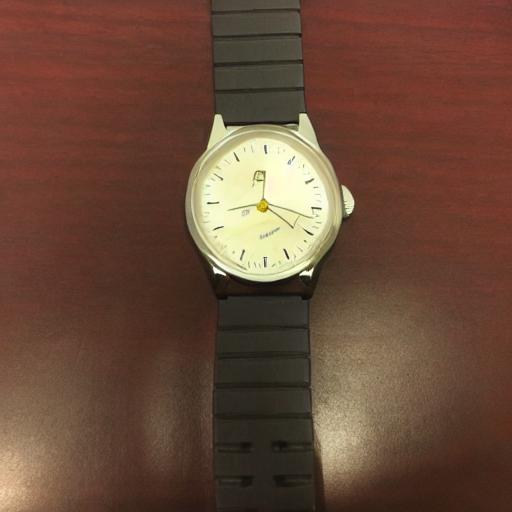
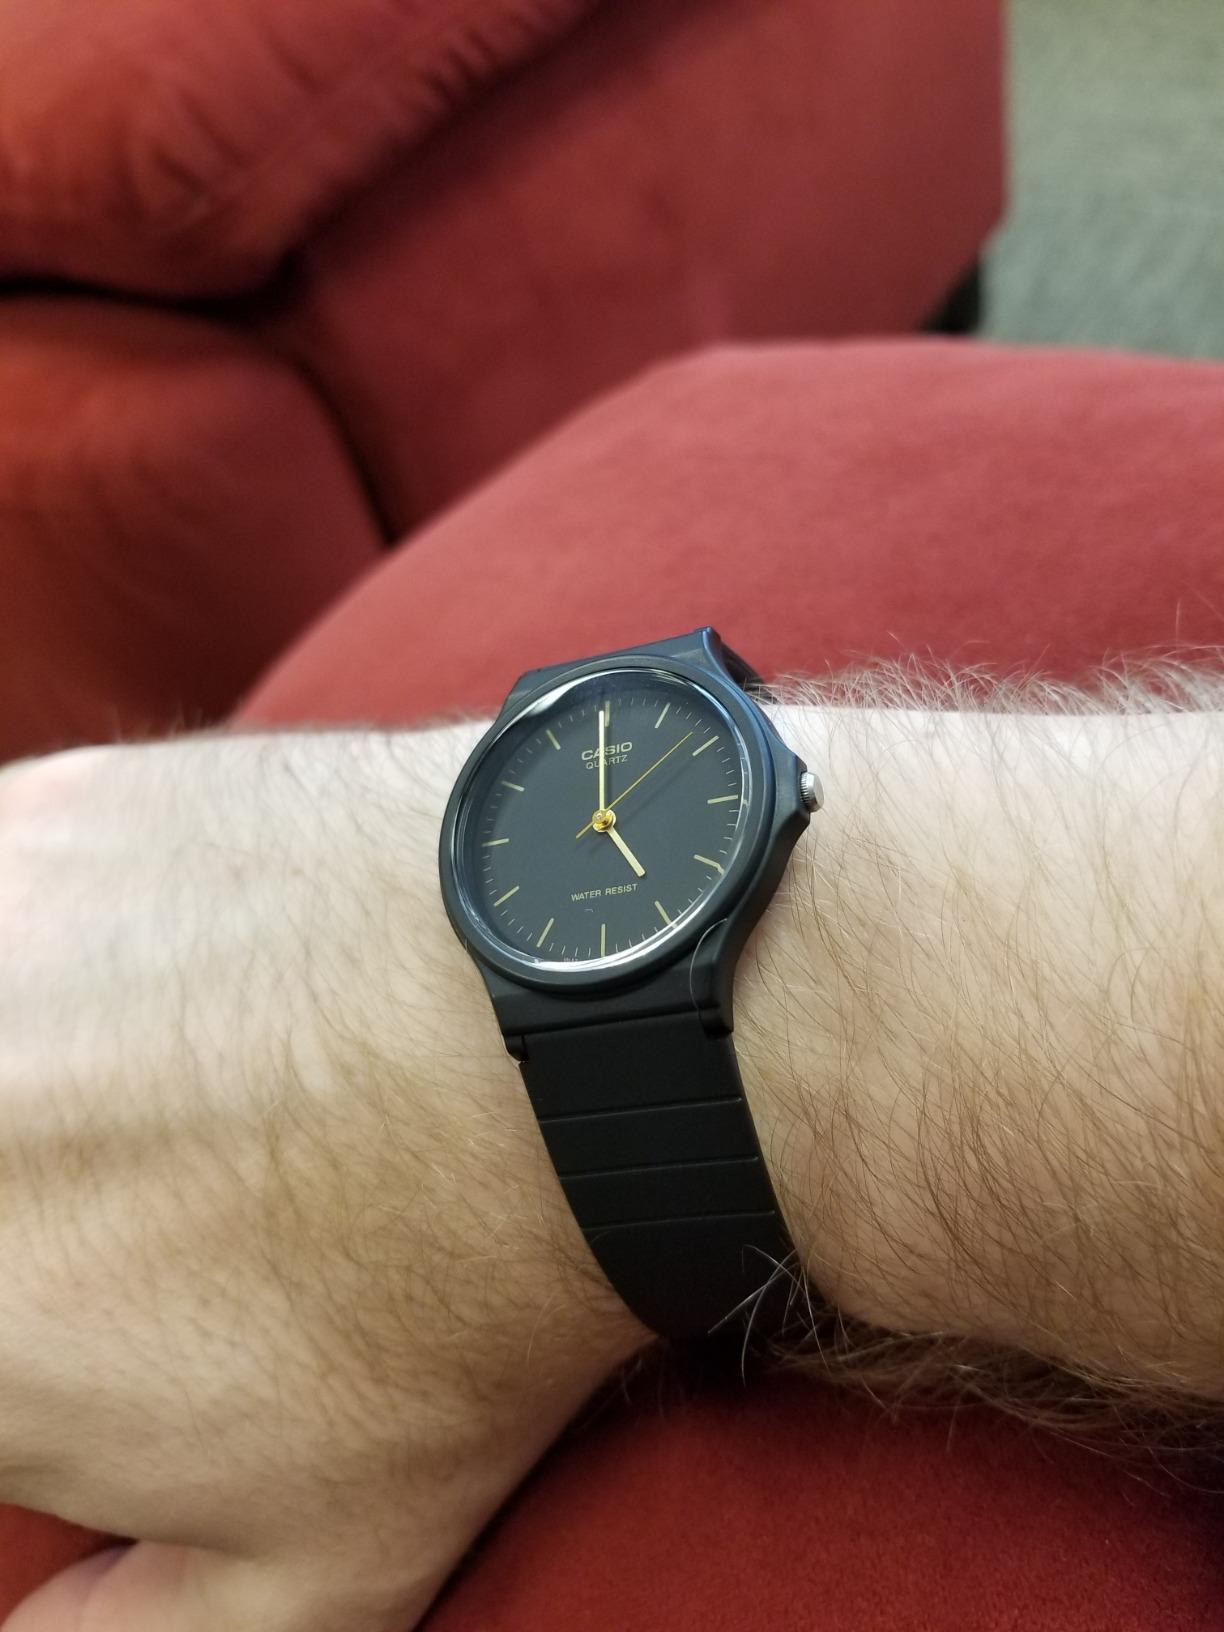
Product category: accessories_watch
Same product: no